Yarmouth, Massachusetts

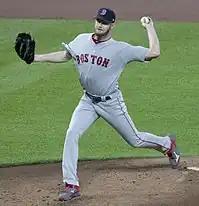
Chris Sale played for the Yarmouth–Dennis Red Sox in 2009.

Although agriculture was a prominent part of Yarmouth life, the town's location led its people to make much of their living from the ocean. For centuries, many Yarmouth men worked as whalers. In the early nineteenth century, merchantmen skippered by Yarmouth captains participated in the China Trade between New England and the Cantonese trading center of Whampoa. Captain Ebenezer Sears of Yarmouth was the first American skipper to take a merchant vessel around the Cape of Good Hope. In 1854, Captain Asa Eldridge of Yarmouth skippered the clipper "Red Jacket", a packet ship, between New York and Liverpool in only 13 days, 1 hour, and 25 minutes, dock to dock, setting a speed record for fastest trans-Atlantic crossing by a commercial sailing vessel that has remained unbroken ever since. In 1856, Captain Eldridge skippered the ill-fated steamship "SS Pacific", which disappeared at sea on a voyage from Liverpool to New York. The house of another Yarmouth sea captain, Captain Bangs Hallet, is now a museum and home to the Historical Society of Old Yarmouth.